Mission Viejo High School

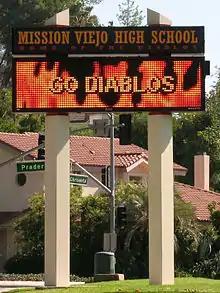
Welcome screen to Mission Viejo High School

Mission Viejo High School is a four-year comprehensive public high school located in Mission Viejo, California, United States, as part of the Saddleback Valley Unified School District. The school has served the area since 1966. Students within its attendance boundaries live in western Mission Viejo, southwest Lake Forest, Trabuco Canyon, Rancho Santa Margarita, and Laguna Hills. Its mascot is Pablo the Diablo and its colors are scarlet and gold. 230 credits are required to graduate. It is the home to one of the only agricultural farms on a high school campus in the Saddleback Valley Unified School District.